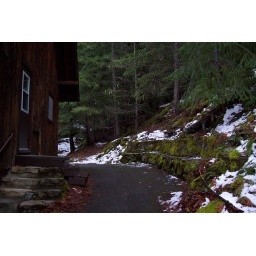
door you see in photo leads to my office